Eric Young (wrestler)

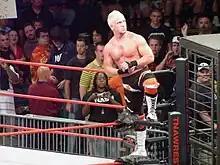
Eric Young at Slammiversary 2009

On the October 30 "Impact!", A.J. Styles and Samoa Joe created a stable called The TNA Frontline, which was a group which formed a faction of younger wrestlers to oppose the Main Event Mafia. This group included wrestlers like Eric Young, Jay Lethal, Consequences Creed, Petey Williams, O.D.B. and The Motor City Machine Guns. His character evolved as well, as he was no longer paranoid and began showing confidence and leadership abilities. He also stopped being startled by his pyrotechnics. On the November 13 "Impact!", Young defeated Sheik Abdul Bashir to win the TNA X Division championship after Bashir shoved TNA Official Shane Sewell to the mat, leading to Sewell attacking Bashir, which gave Young an opportunity to hit the Death Valley driver on Bashir and pin him. The following week on "Impact!", however, Young was stripped of his X Division Championship due to Sewell's interference, and the title was awarded back to Bashir. Young was awarded a championship match against Booker T for his TNA Legends Championship but lost due to the interference from Sharmell. At Final Resolution, Sewell once again helped Young defeat Bashir for the X Division Championship. Due to the controversial ending of the match he was stripped of the championship by Jim Cornette, who set up a tournament for the vacant title. Young defeated Bashir in the first quarter-final match of the tournament to move on to the semi-finals. He then lost to Alex Shelley controversially after Chris Sabin interfered to see The Motor City Machine Guns face off in the final, which was won by Shelley.